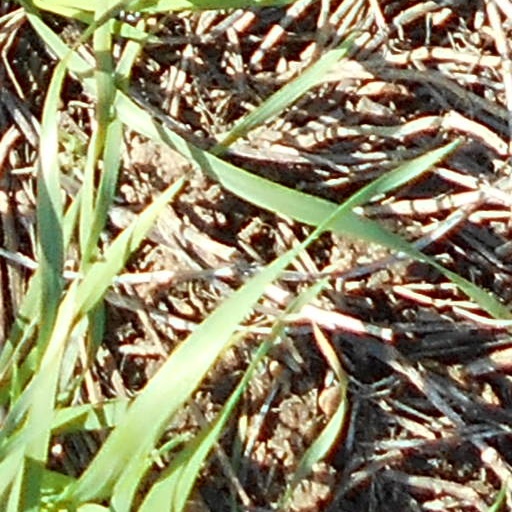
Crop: wheat